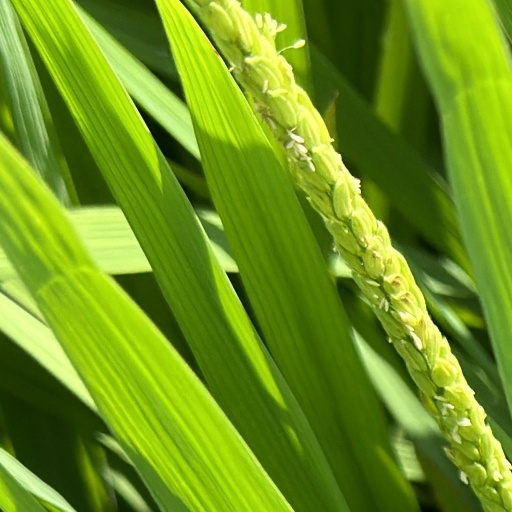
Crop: rice